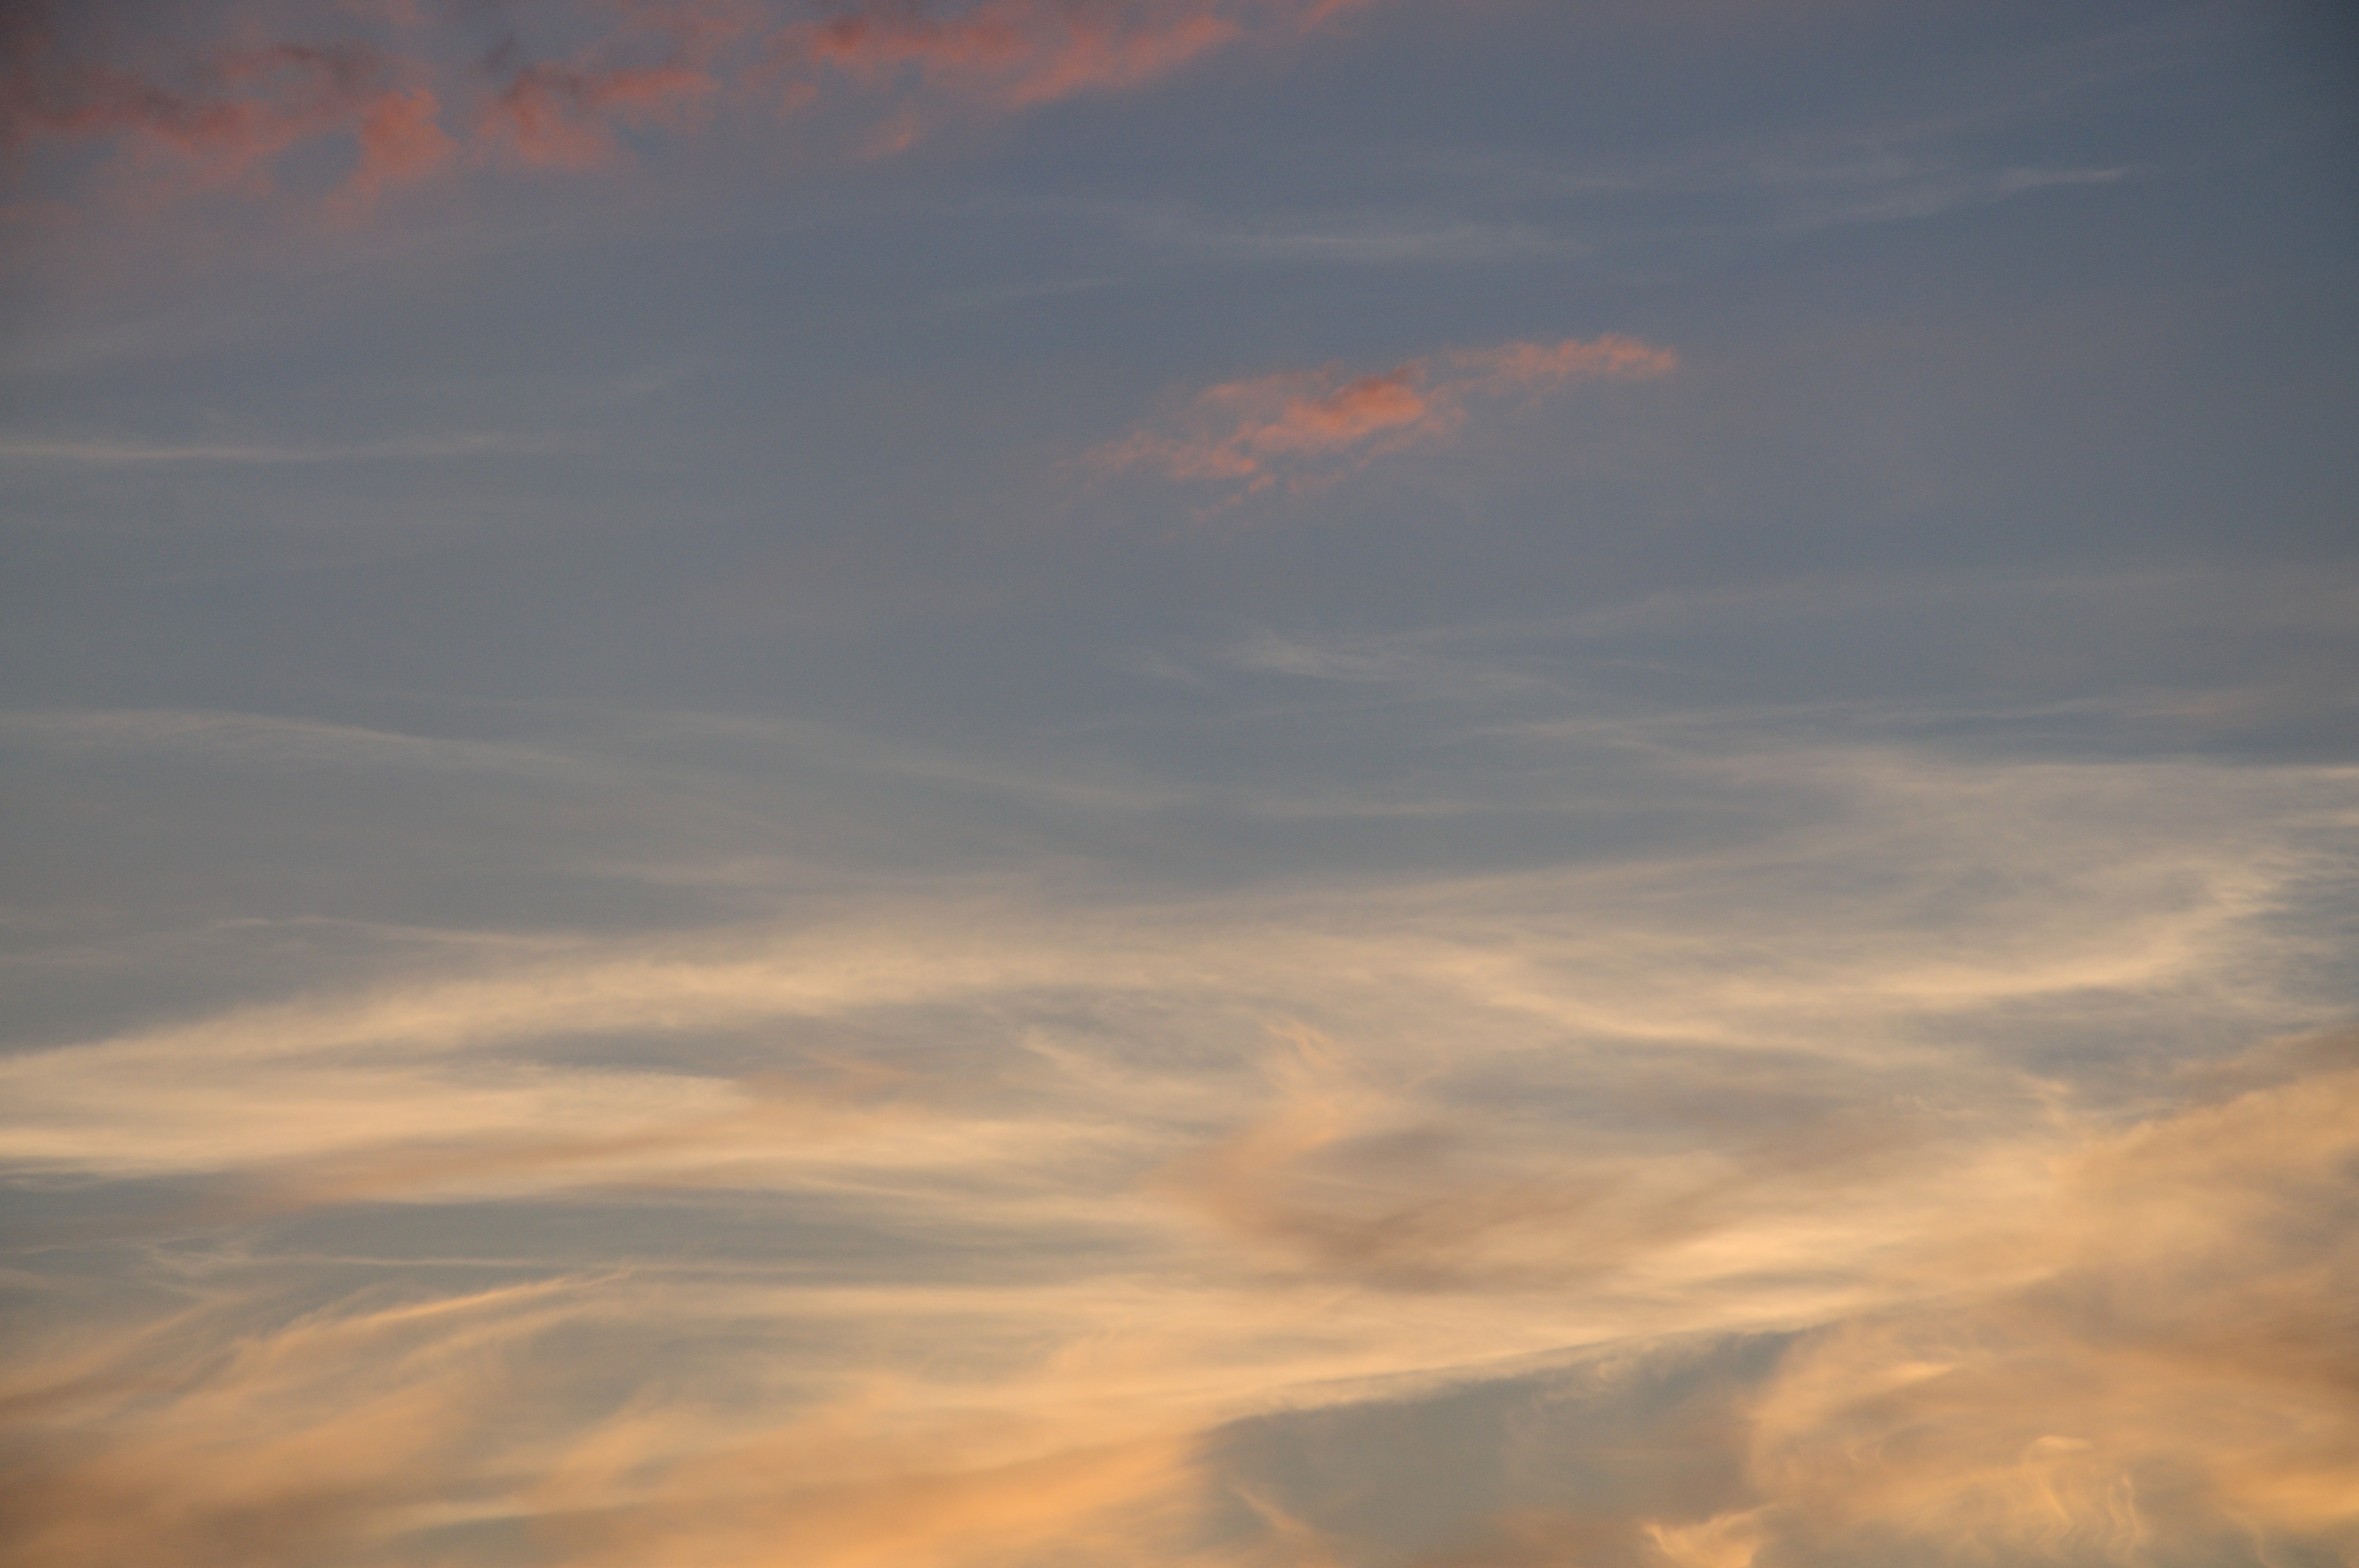
horizon, cloud, sky, sun, sunrise, sunset, sunlight, morning, dawn, atmosphere, dusk, evening, cumulus, clouds, afterglow, meteorological phenomenon, atmosphere of earth, red sky at morning